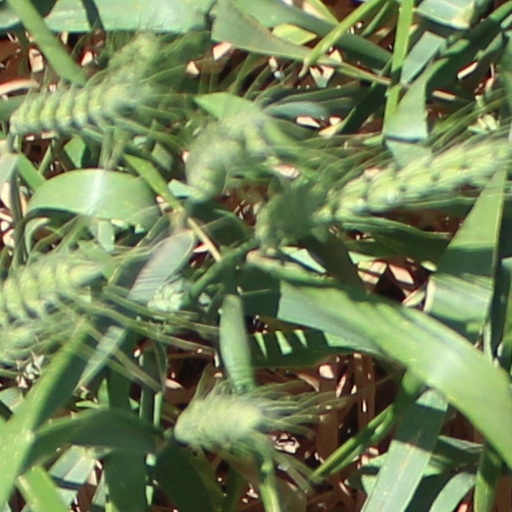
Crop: wheat